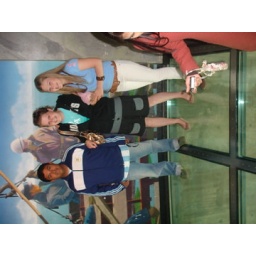
Kate and Emz being helped on the the glass floor by Gerardo